Braniewo

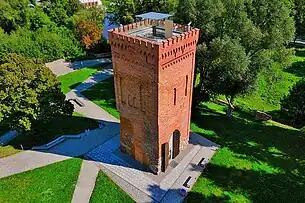
Remains of the Braniewo Castle

According to the German geographer Johann Friedrich Goldbeck (1748–1812), the town originally was named Brunsberg after Bruno von Schauenburg (1205–1281), bishop of Olomouc in Moravia, who accompanied King Ottokar II of Bohemia in 1254 and 1267 when the latter participated in the crusade of the Teutonic Knights against the Old Prussians. It has also been suggested that the name "Braunsberg" might stem from "Brusebergue" ("camp of the Prussians"), but this notion is not documented.